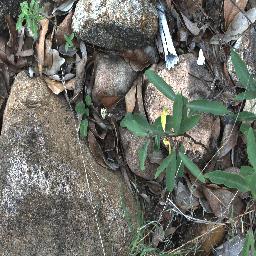
Label: rubber_vine